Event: Nepal Earthquake
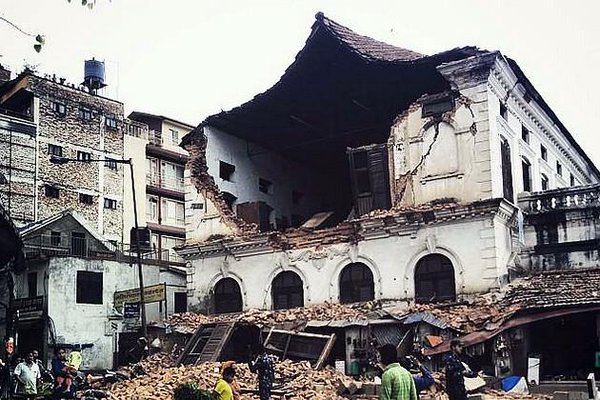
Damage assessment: damage